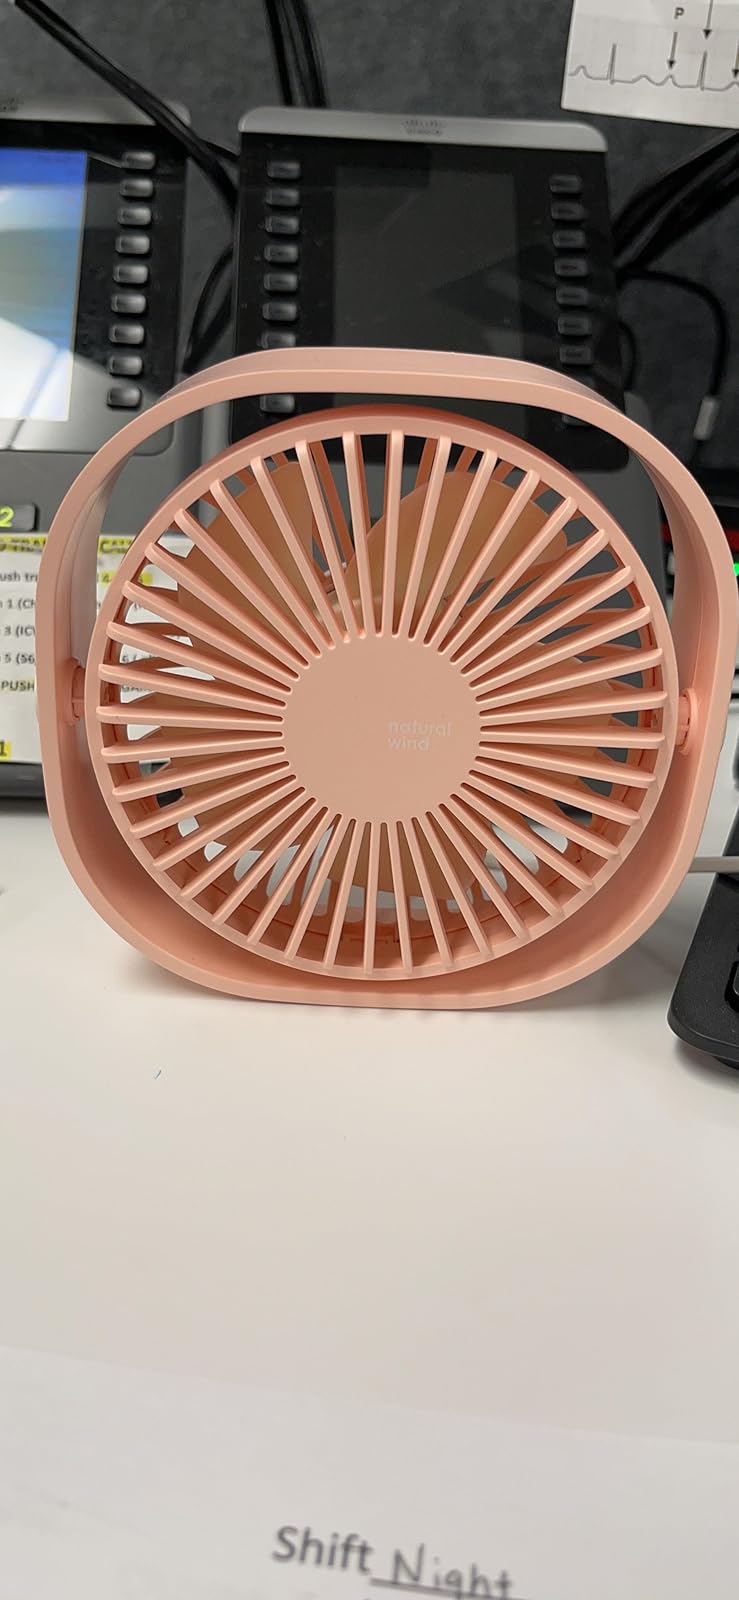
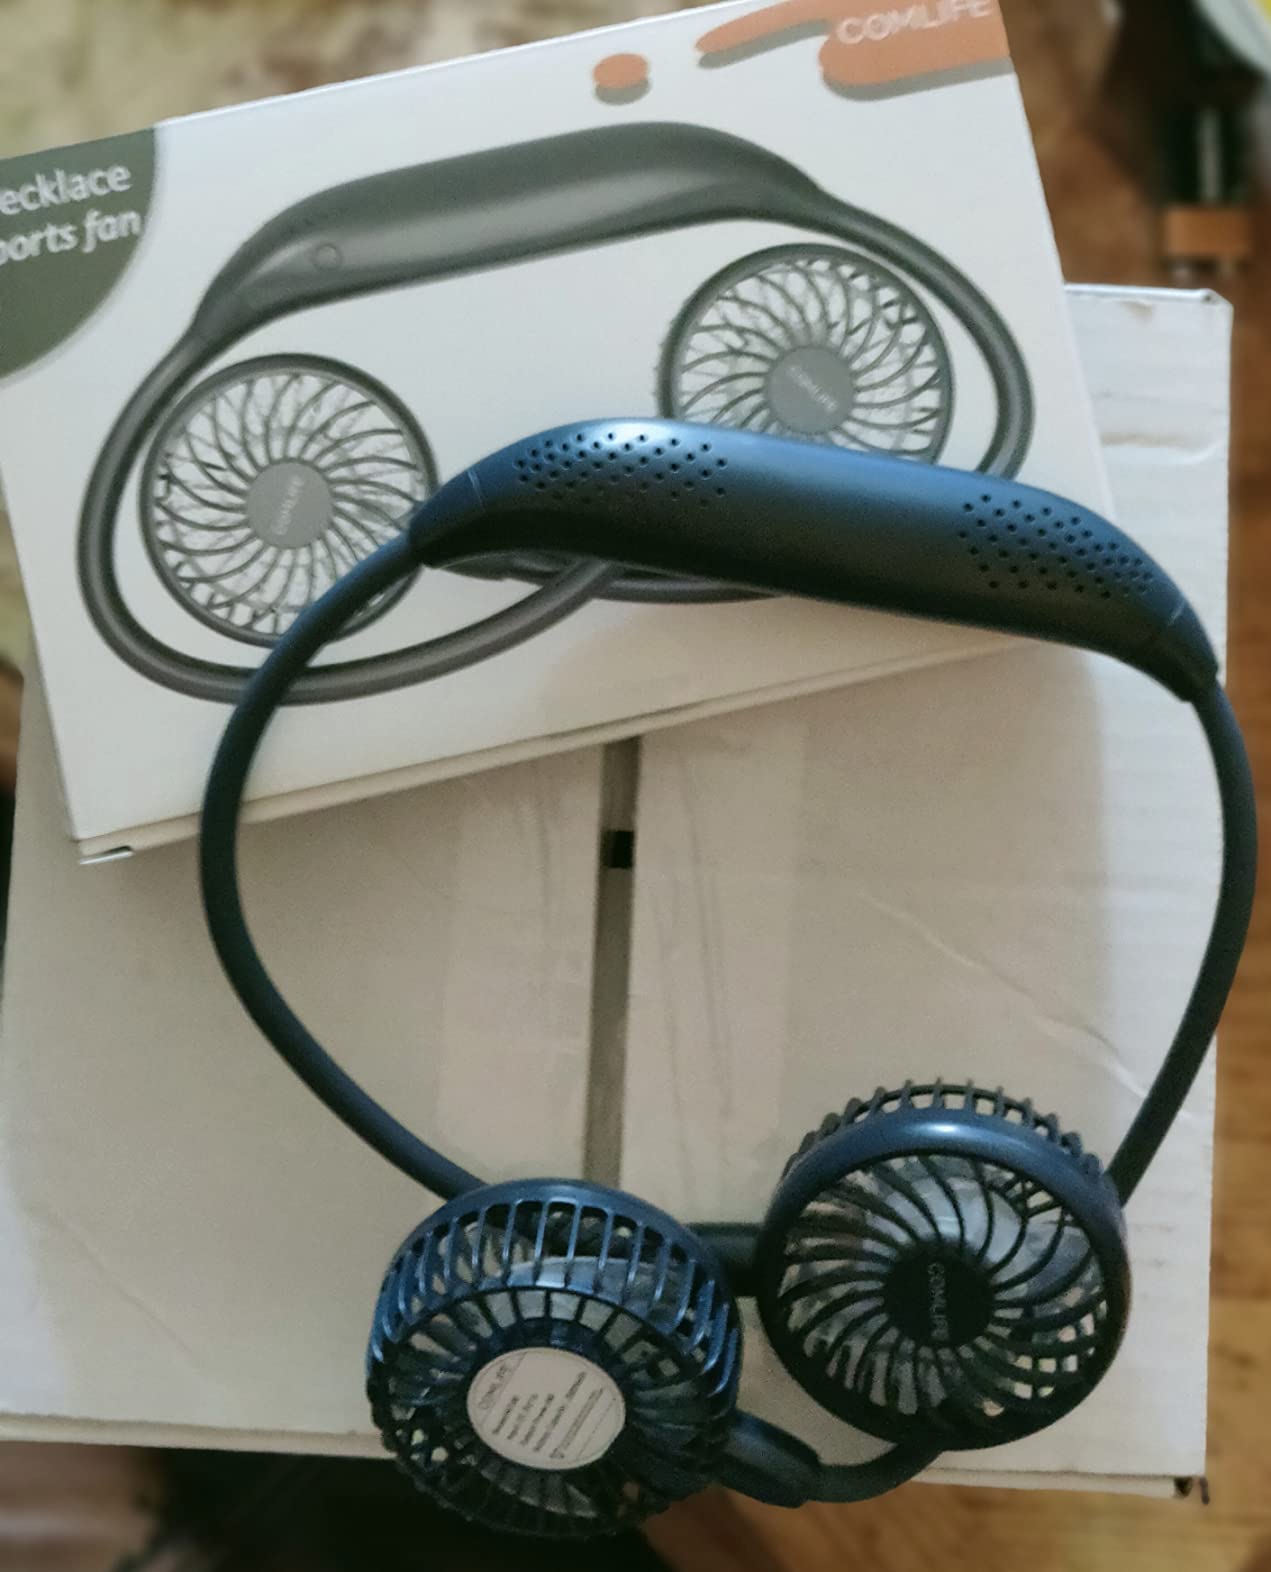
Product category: fan
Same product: no